Answer in natural language. Considering the relative positions, is blue colour armchair above or below black open-shelf tv stand? Choose between the following options: above or below
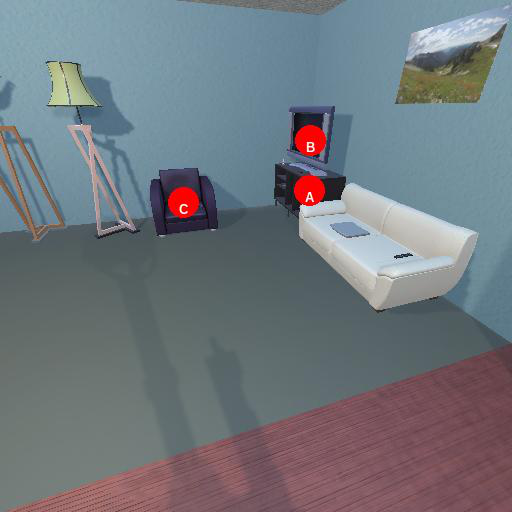
<answer>below</answer>